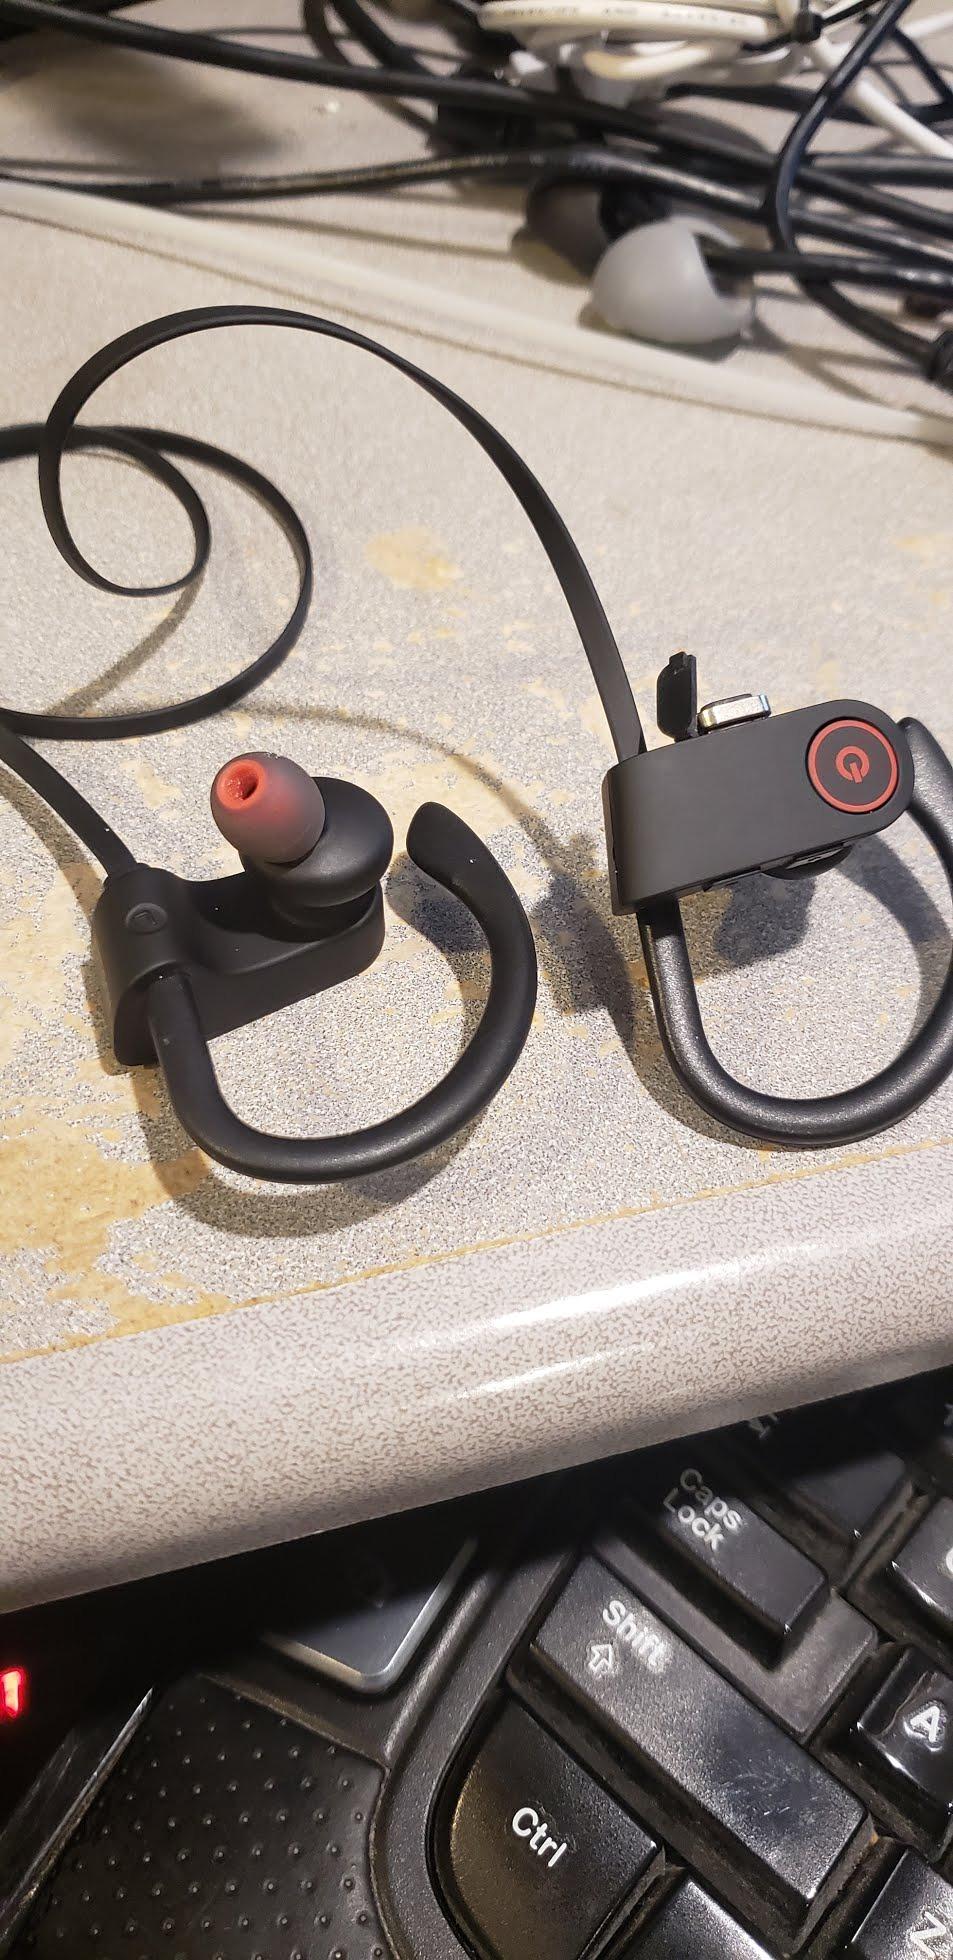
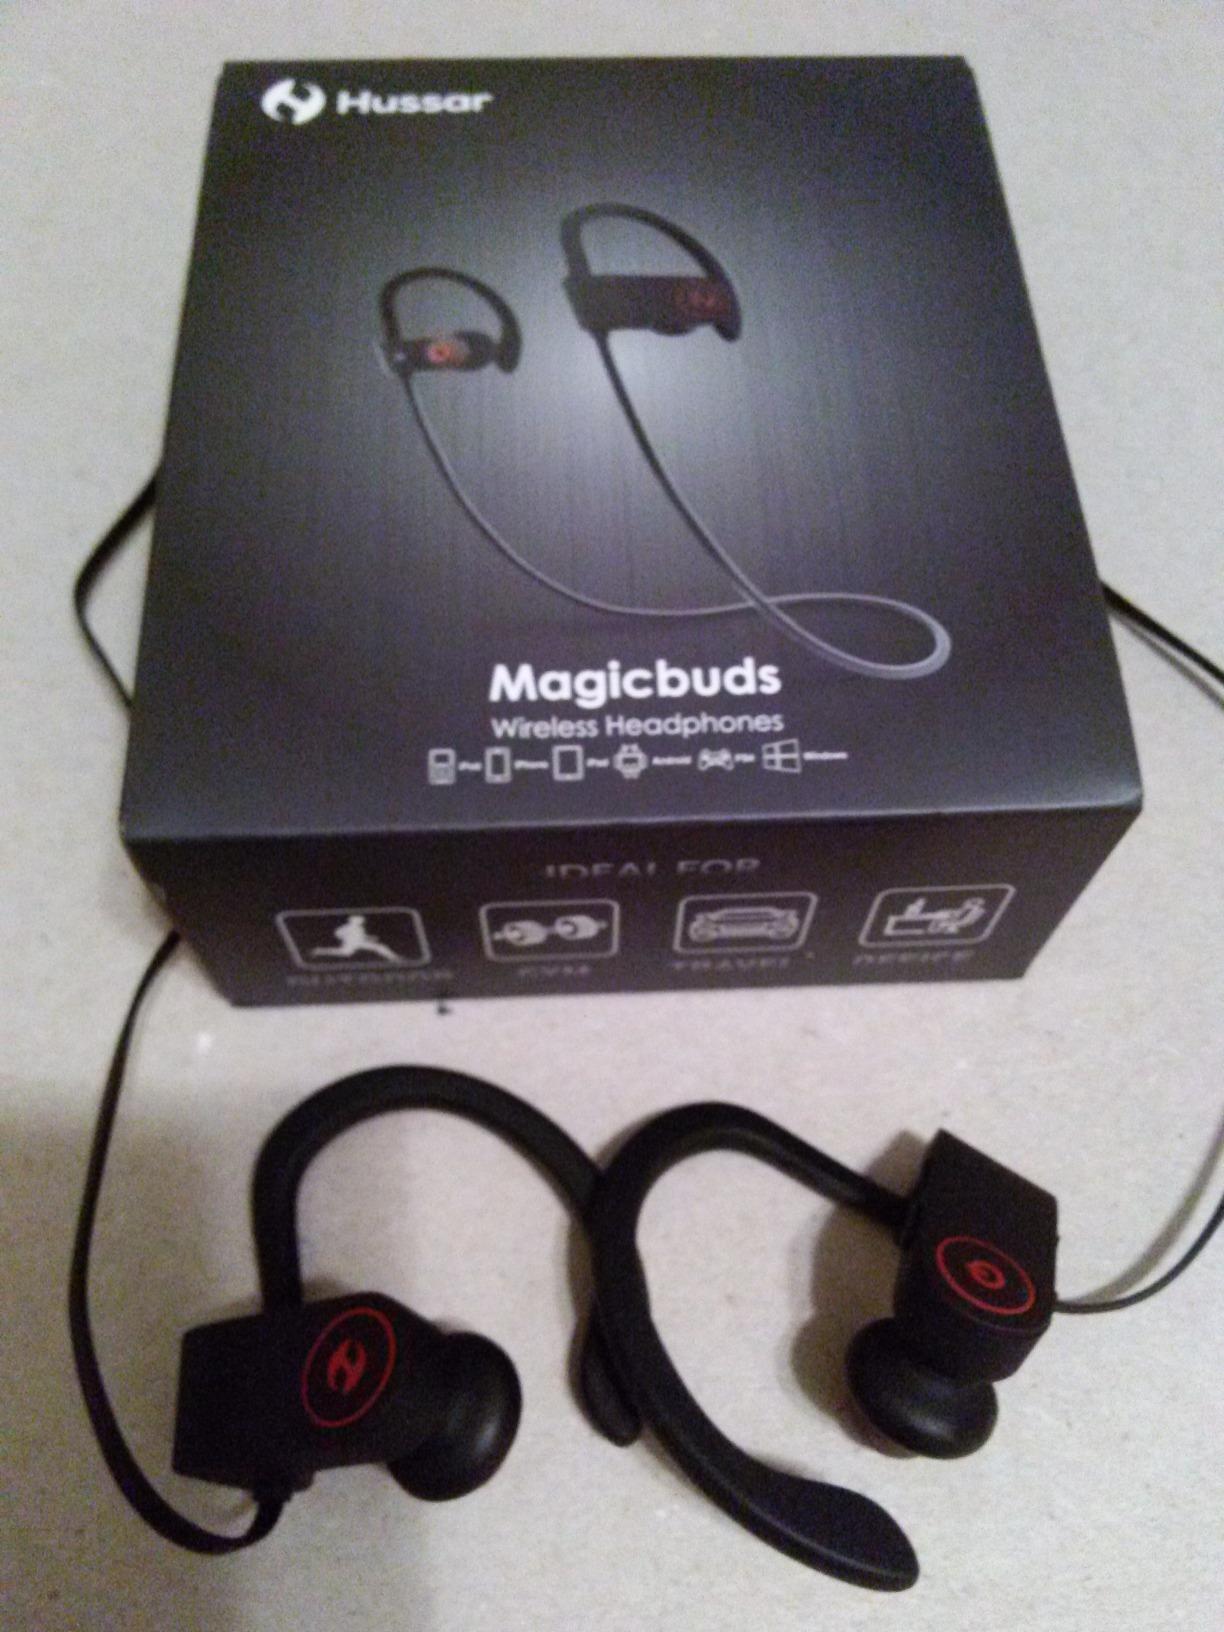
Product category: headphones
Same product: yes